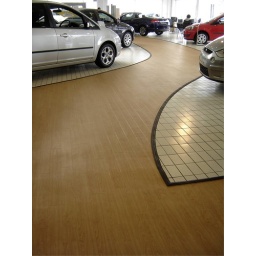
Karndean vinyl wood effect floor in car showroom sales area by iona flooring